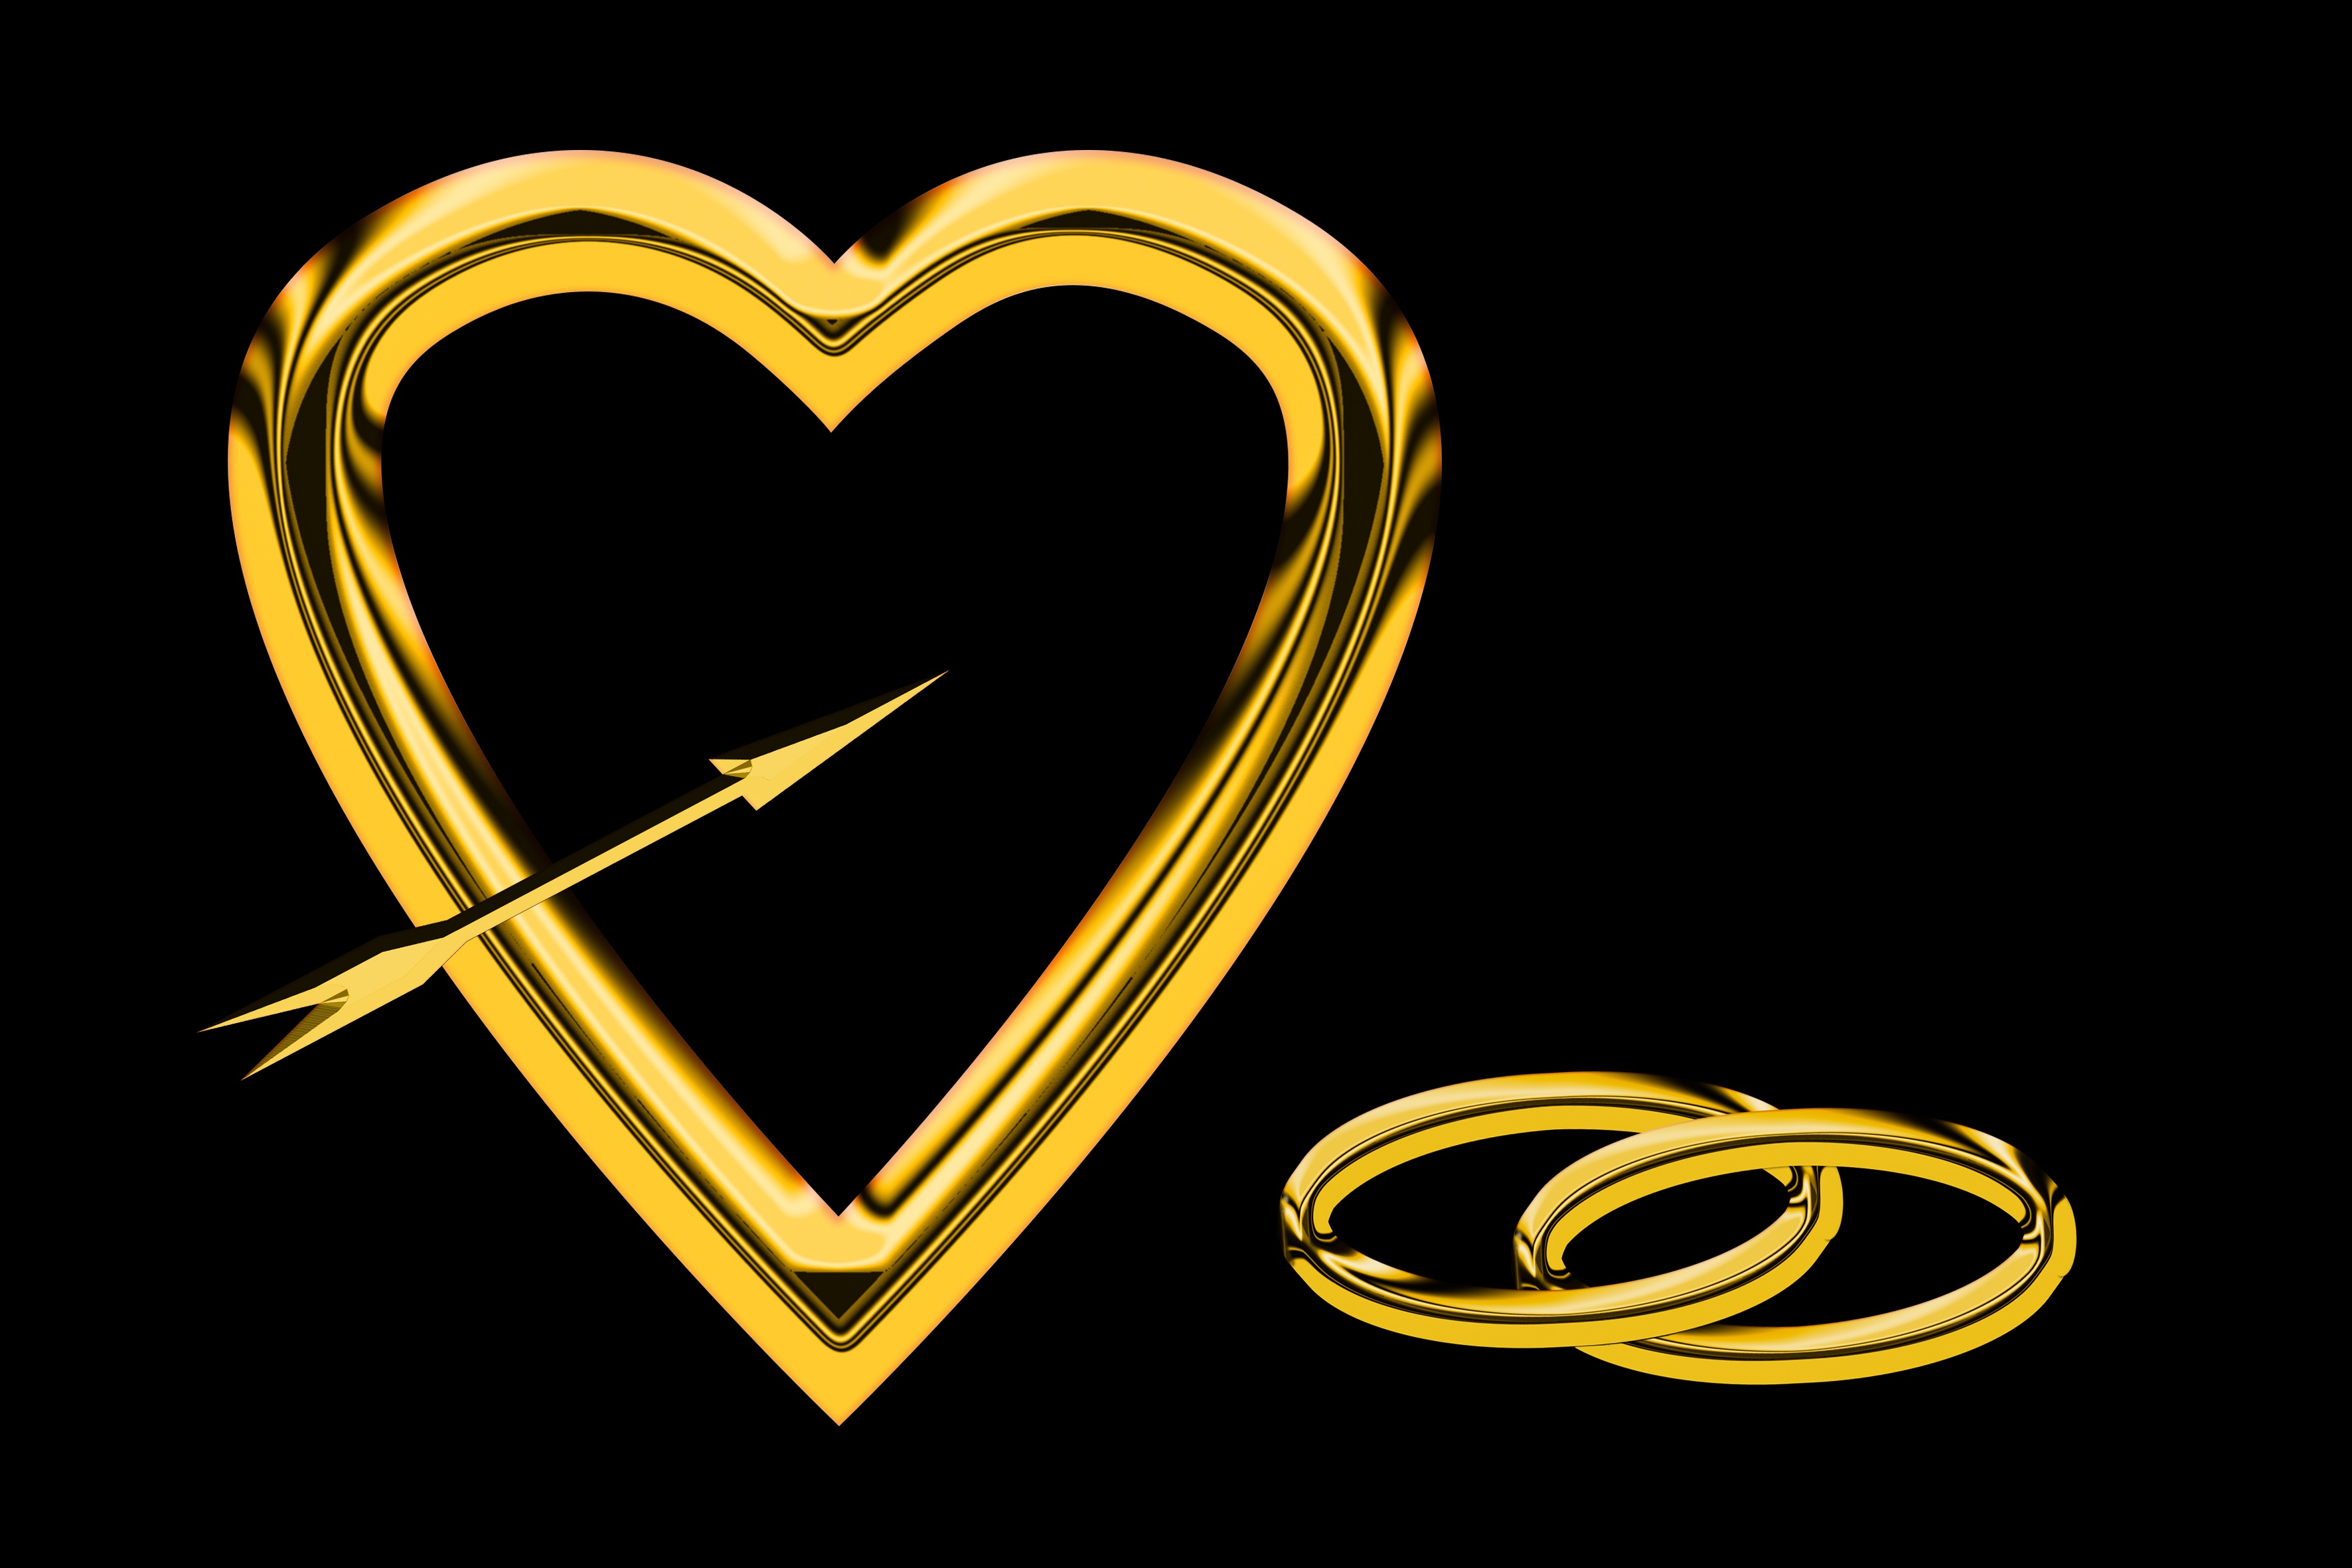
number, love, heart, golden, symbol, romance, wedding, marriage, circle, human body, heart shaped, font, arrow, gold, illustration, logo, text, amor, organ, rings, emotions, connectedness, feelings, marry, love heart